List of countries by oil consumption

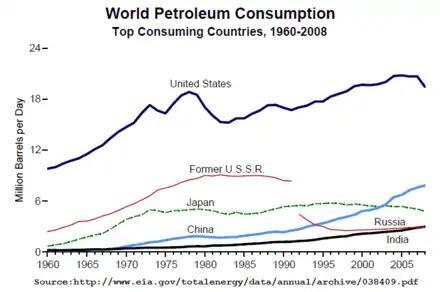
Petroleum: top consuming nations, 1960–2008

A map of world oil consumption in barrels a day per capita, 2007.